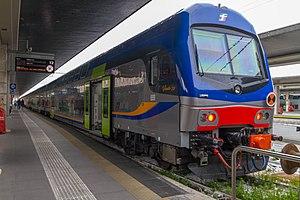
La rame FS Vivalto est une rame automotrice italienne composée d'une motrice FS E.464 et de quatre voitures à deux étages, une de 1ʳᵉ classe et trois de 2de. Présenté en 2004 et mis en service à partir de 2005 sur le réseau des FS -Ferrovie dello Stato, il a été commandé pour l'instant à 90 exemplaires afin de pallier les graves insuffisances du Minuetto construit par le groupe français Alstom.